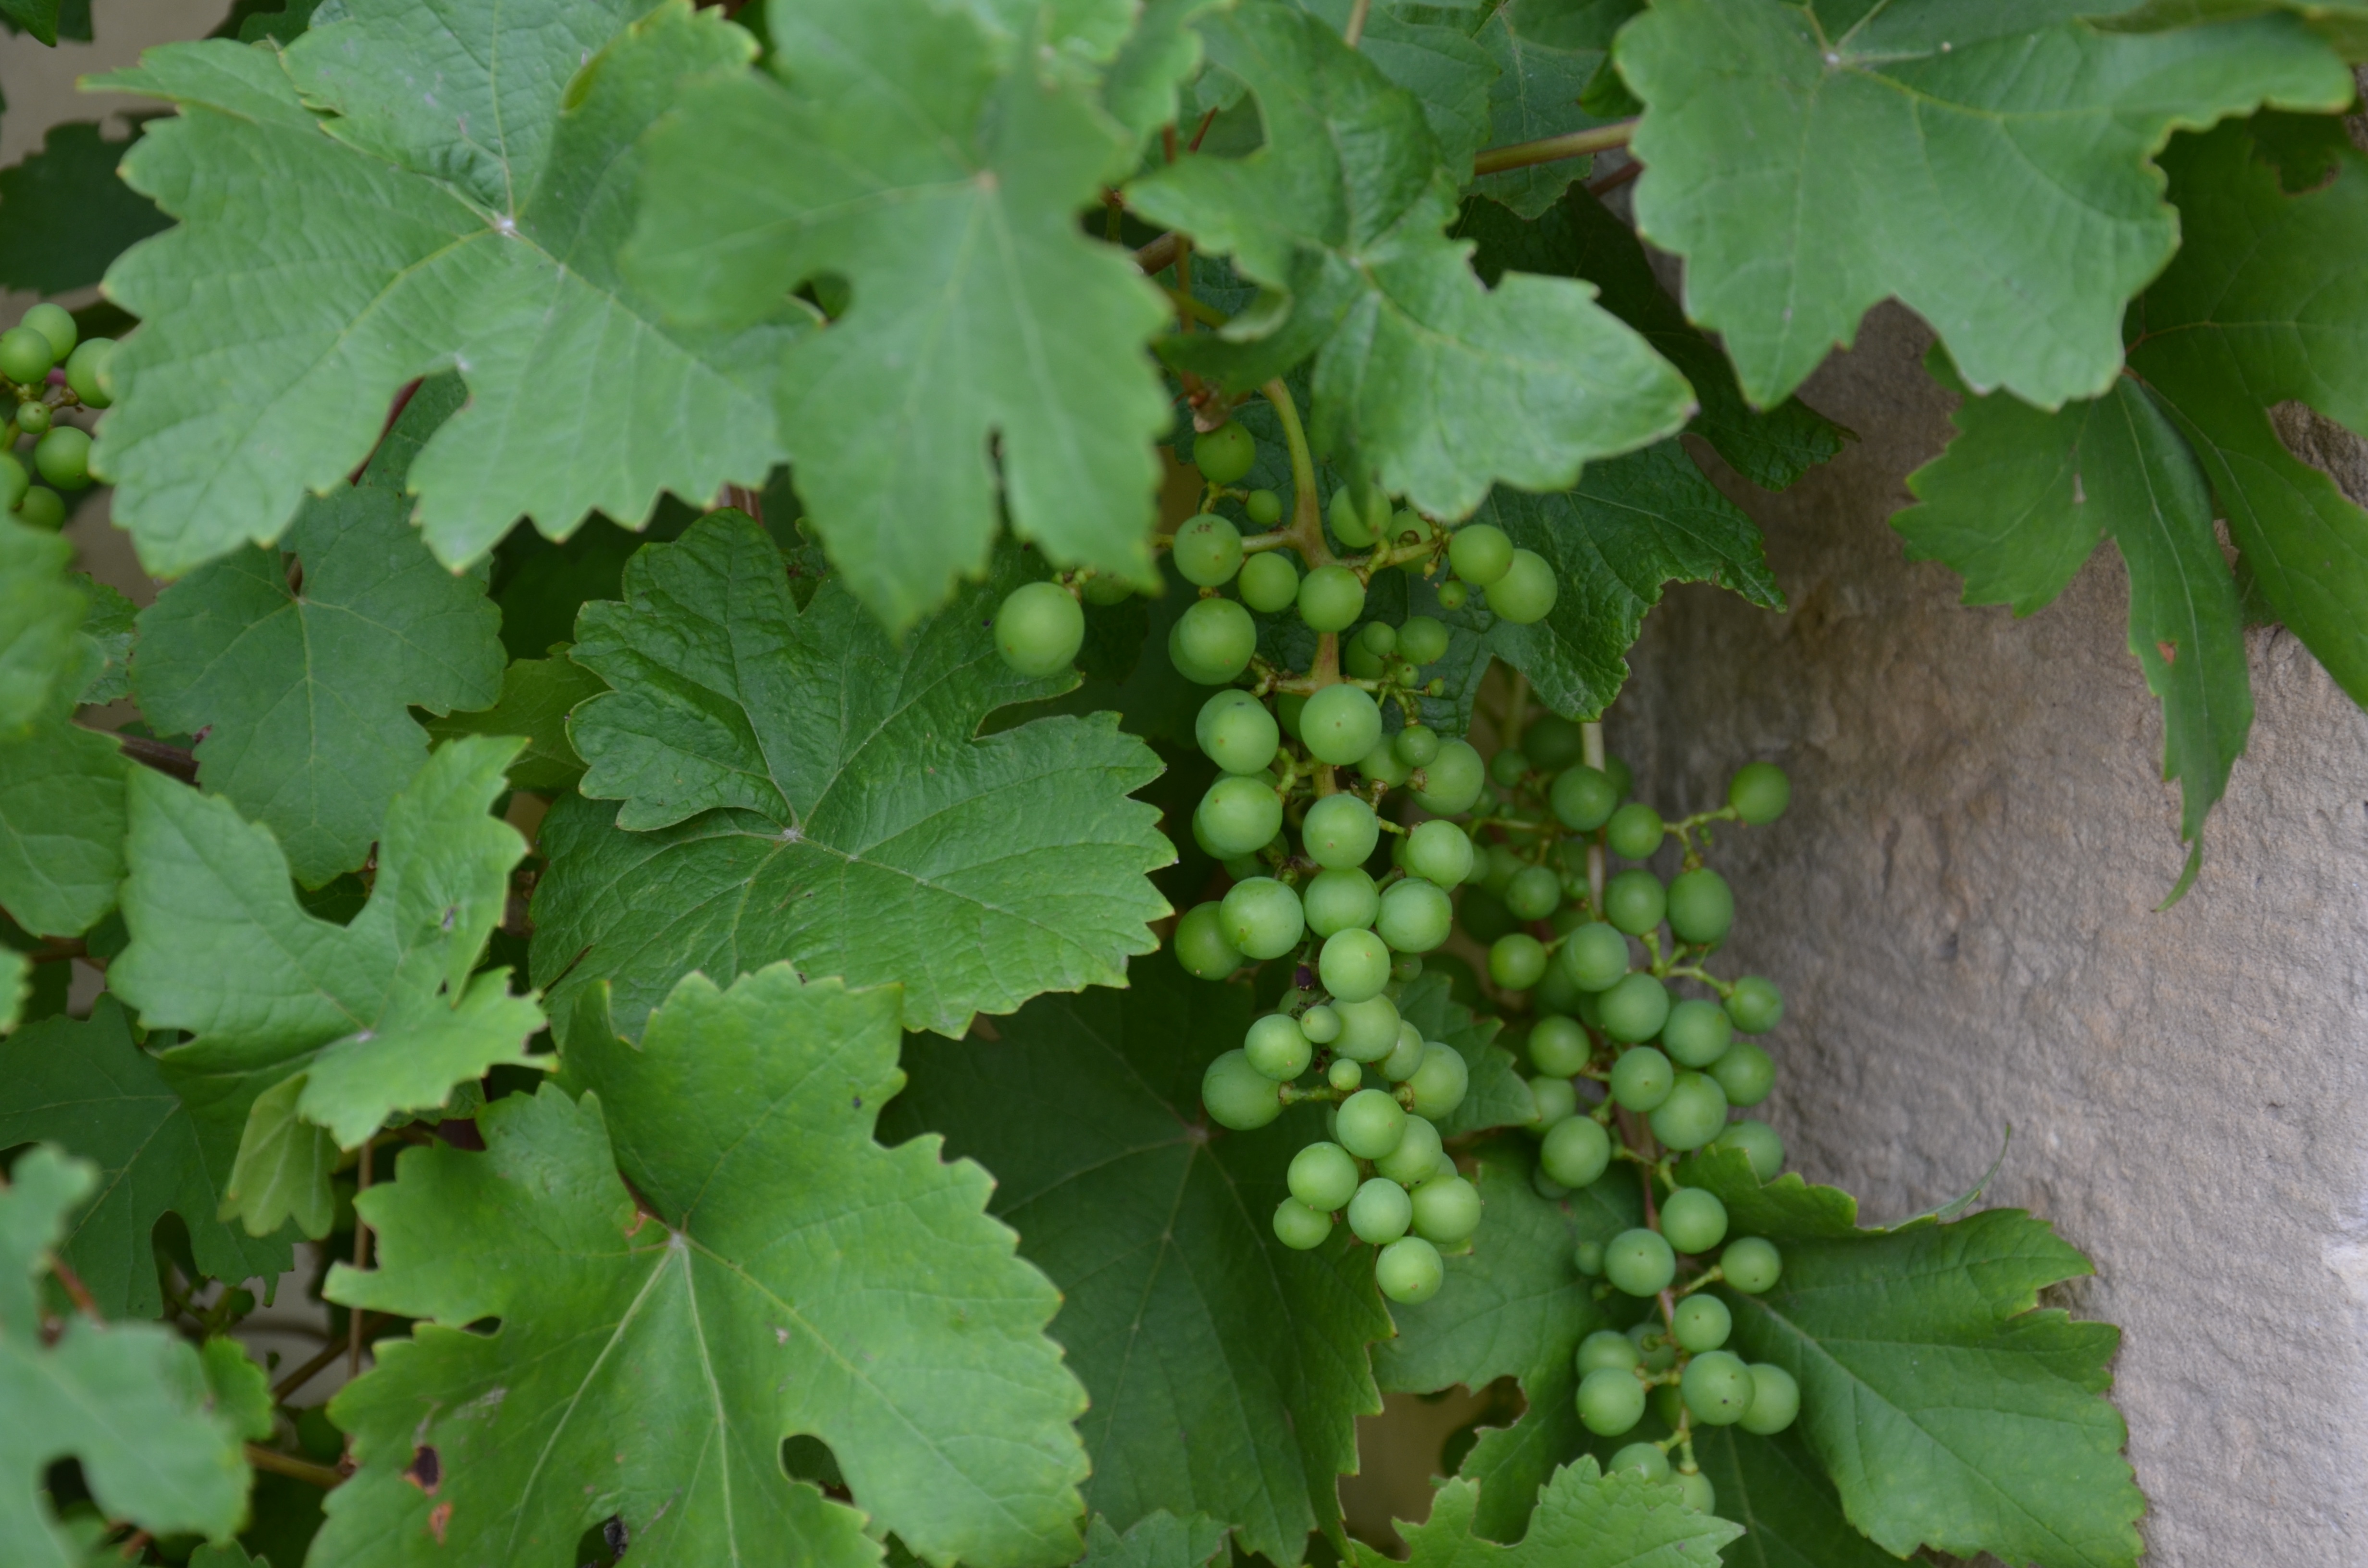
tree, read, plant, grape, vine, wine, fruit, leaf, flower, food, produce, agriculture, grapevine, leaves, shrub, grapes, fruits, winery, winegrowing, rebstock, wine leaf, flowering plant, vitis, grape leaves, currant, annual plant, land plant, grapevine family